Ministry of Culture (France)

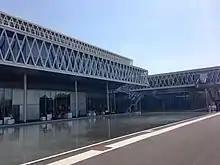
One of France's six National Archives sites operated by the Ministry of Culture, in Pierrefitte-sur-Seine

Under President François Mitterrand the Minister of Culture was Jack Lang who showed himself to be far more open to popular cultural production, including jazz, rock and roll, rap music, graffiti, bande dessinées, fashion and food. His famous phrase "économie et culture, même combat" ('economy and culture: it's the same fight') is representative of his commitment to cultural democracy and to active national sponsorship and participation in cultural production. In addition to the creation of the "Fête de la Musique" and overseeing the French Revolution bicentennial (1989), he was in charge of the massive architectural program of the François Mitterrand years (the so-called "Grands travaux"; 'Great Works') that gave permission for the building of the Bibliothèque nationale, the new Louvre, the Arab World Institute, the Musée d'Orsay, the Opéra-Bastille, the "Grande Arche" of La Défense (the Parisian business quarter), the new seat of the French Ministry for the Economy and Finance, the Jean-Marie Tjibaou Cultural Centre, and the Cité des Sciences et de l'Industrie and Cité de la Musique, both in the Parc de la Villette.